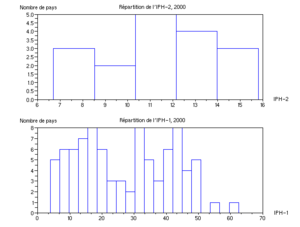
Cet article donne le classement selon les indicateurs de pauvreté humaine IPH-1 et IPH-2 fait par le Programme des Nations unies pour le développement en 2002, à partir des statistiques de 2000. Les pays sont classés de celui ayant le « moins de pauvreté » vers celui ayant le « plus de pauvreté », en classant différemment les pays dits « développés » et les pays en développement.